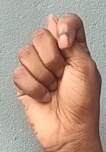
ASL sign: T